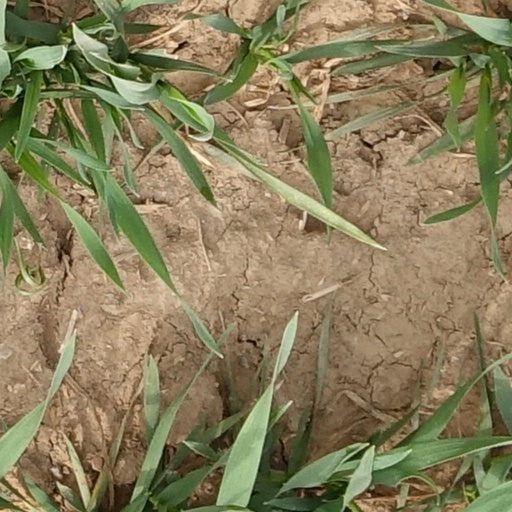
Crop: wheat